Answer in natural language. Which point is closer to the camera taking this photo, point A  or point B? Choose between the following options: A or B
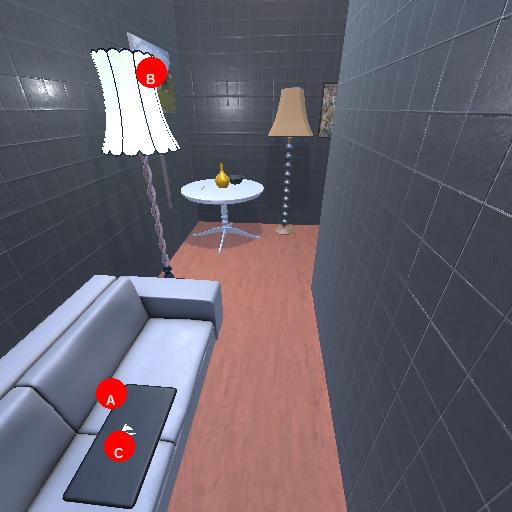
<answer>A</answer>